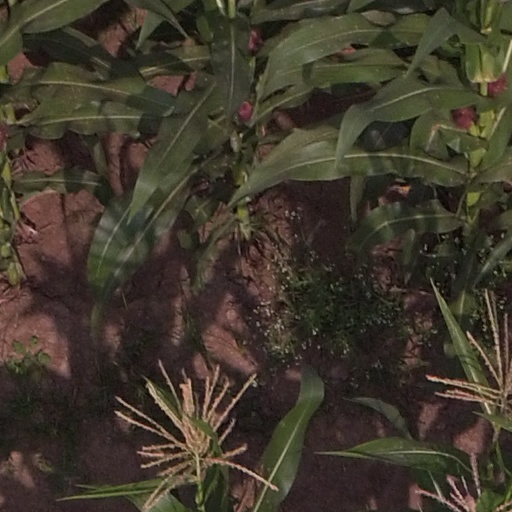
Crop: maize; corn